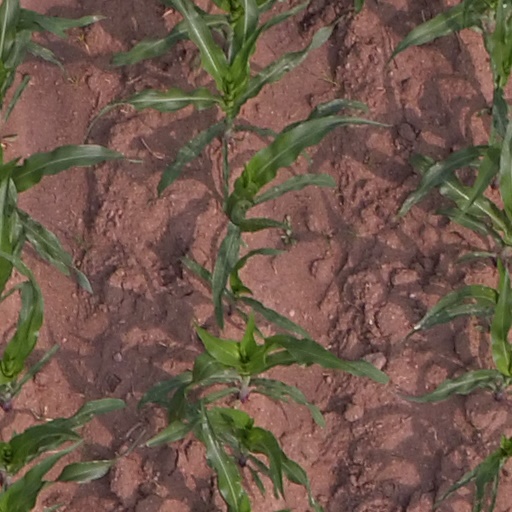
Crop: maize; corn